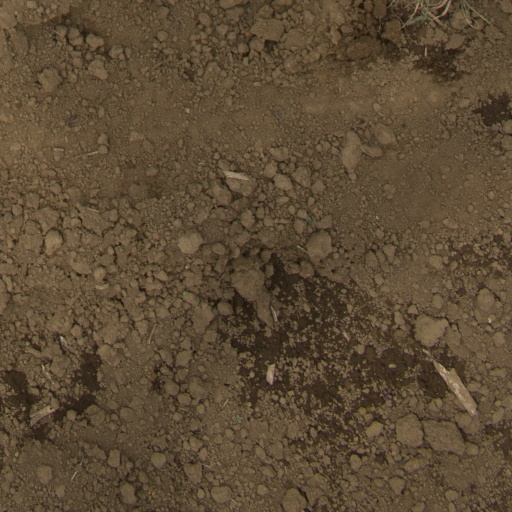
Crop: Jerusalem artichoke